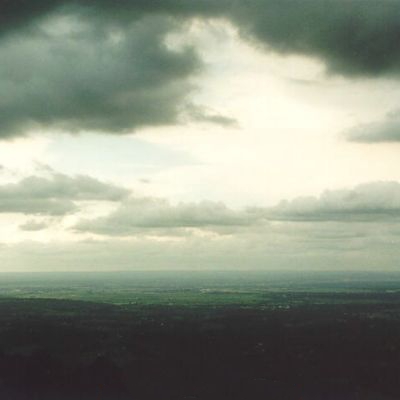
Cloud type: Stratocumulus (Sc)